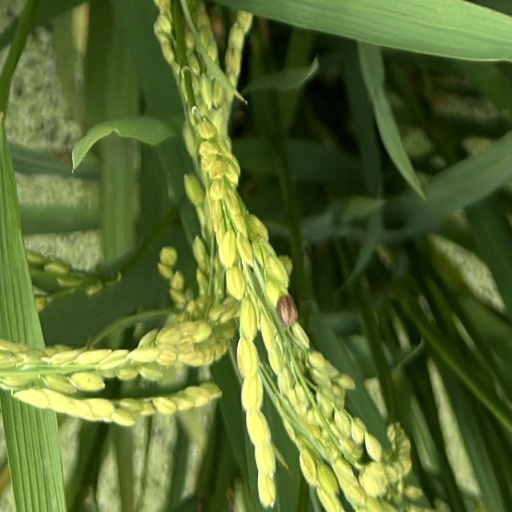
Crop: rice